Dodesheide

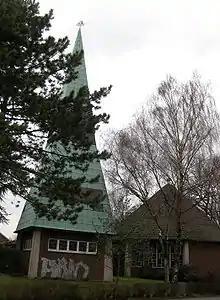
The former Reformed Protestant Erlöserkirche (Church of the Redeemer); used since 2010 by the parish of the Holy Mother Mary of the Greek Orthodox Church in Osnabrück and Münster

At the beginning of the 1970s, the possibility of making Dodesheide the location of the planned University of Osnabrück was discussed; in the end, however, the district of Westerberg was chosen. Its main offices are located at the Schloss Osnabrück (Osnabrück Palace). A remnant of the planning from that time remains in the form of the Dodesheide student residence located on Mecklenburger Straße; with 206 residents it is today the second largest student residence in the town.